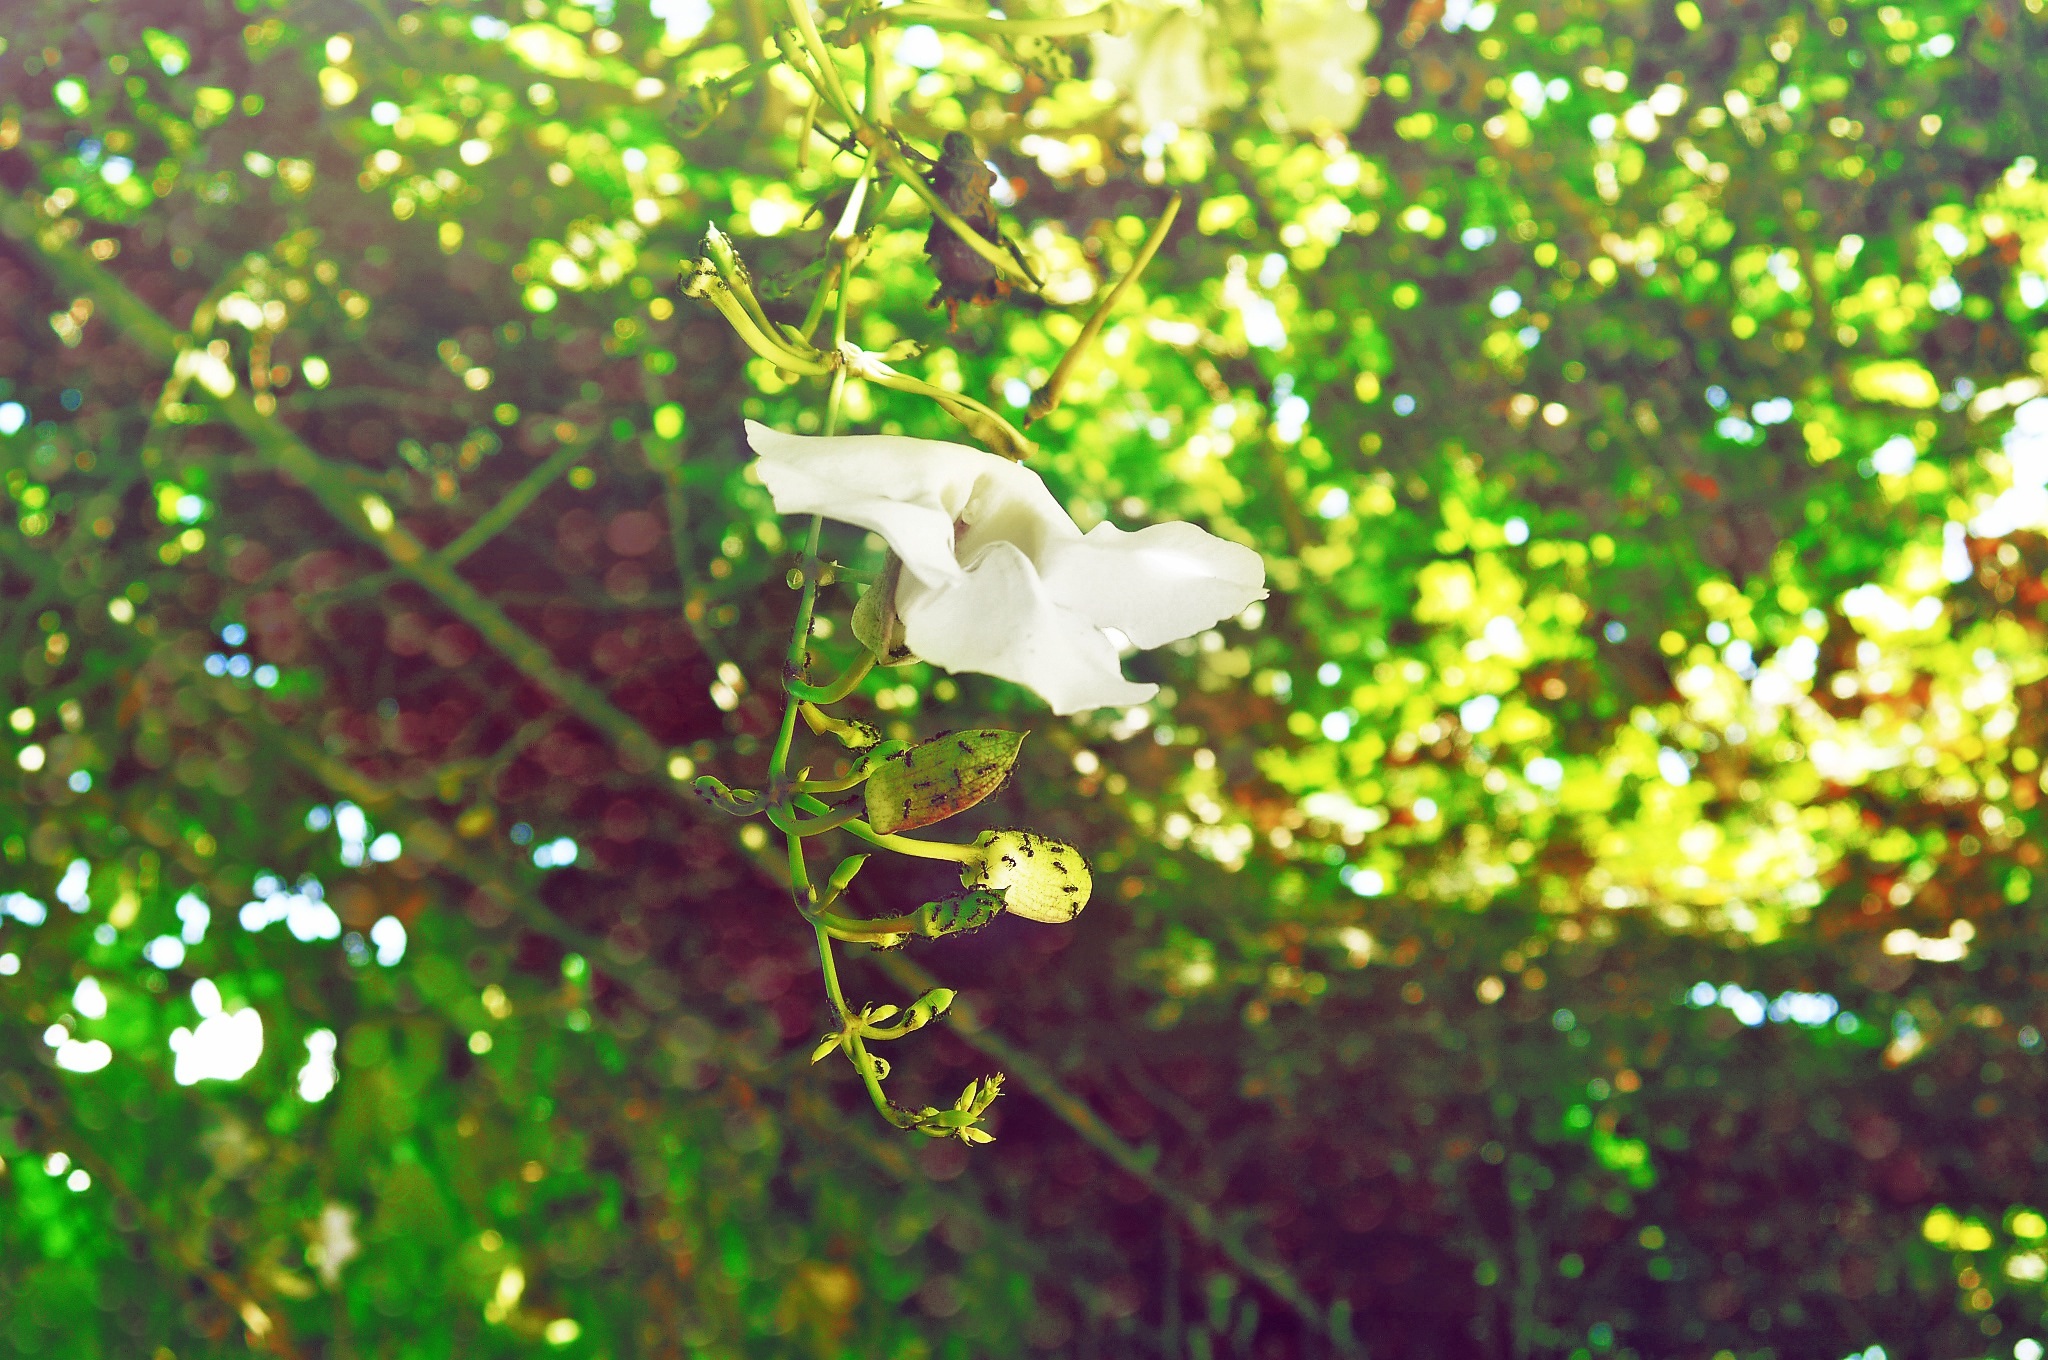
tree, nature, forest, grass, branch, blossom, light, plant, sunshine, sunlight, leaf, flower, green, jungle, autumn, botany, flora, season, wildflower, trees, leaves, branches, woodland, ants, macro photography, woody plant